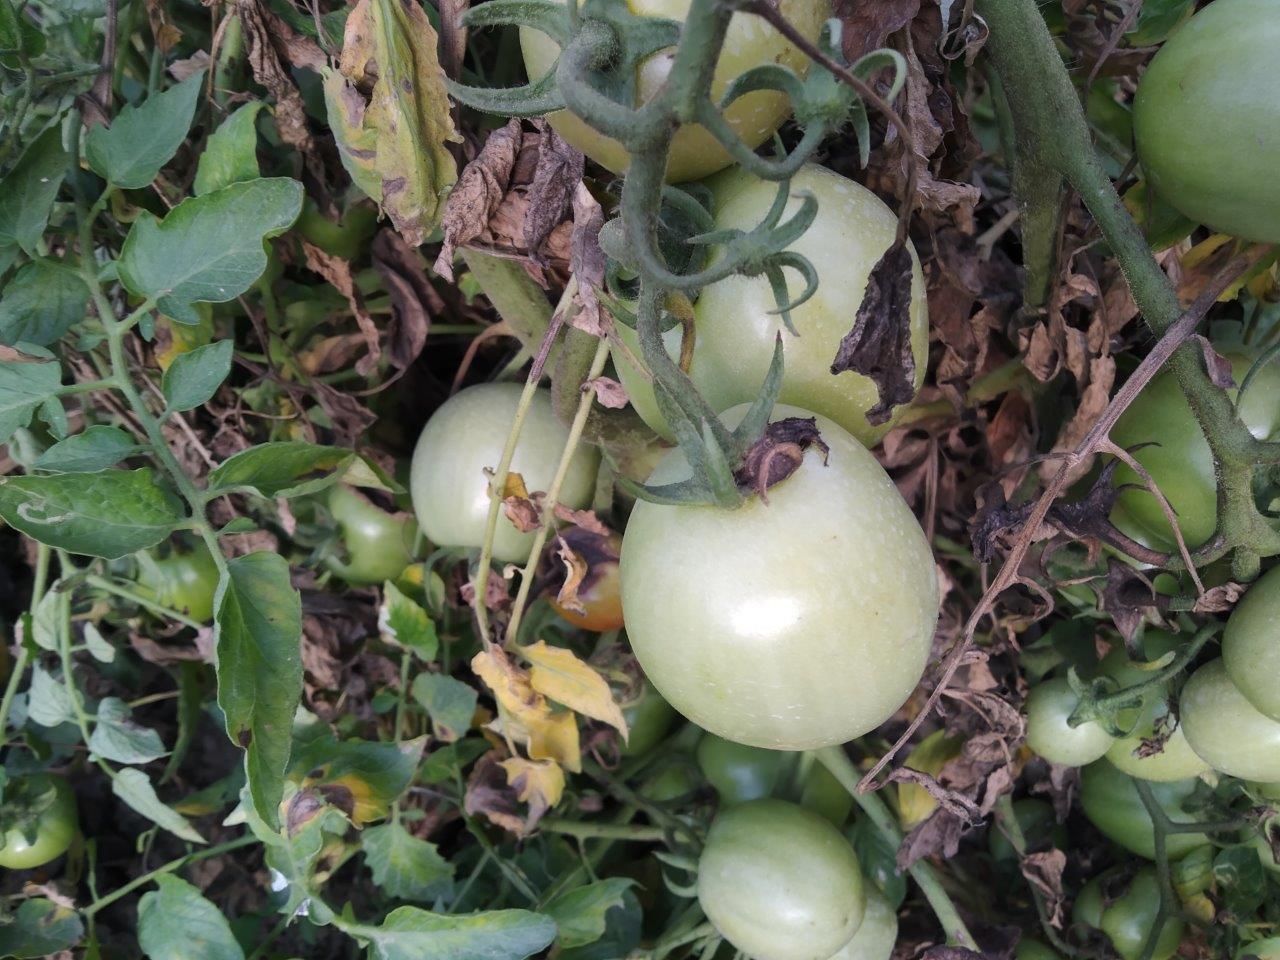
Maturity: Immature